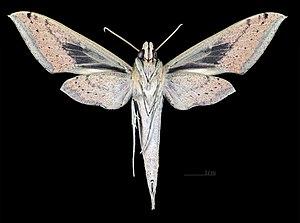
Xylophanes anubus est une espèce de lépidoptères de la famille des Sphingidae, de la sous-famille des Macroglossinae, tribu des Macroglossini, sous-tribu des Choerocampina. C'est l'espèce type pour le genre.